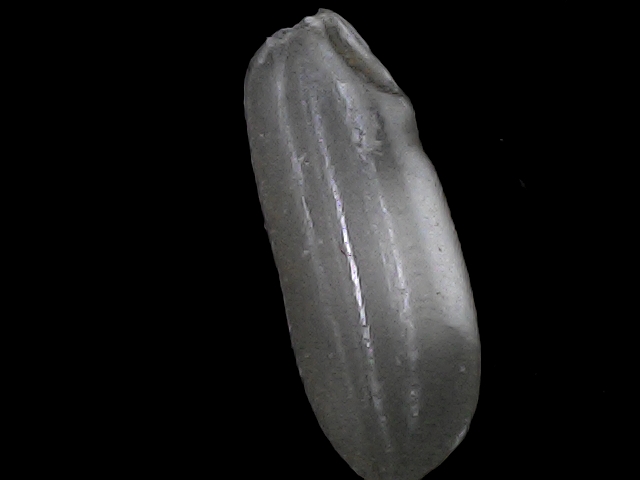
Rice variety: BRRI74